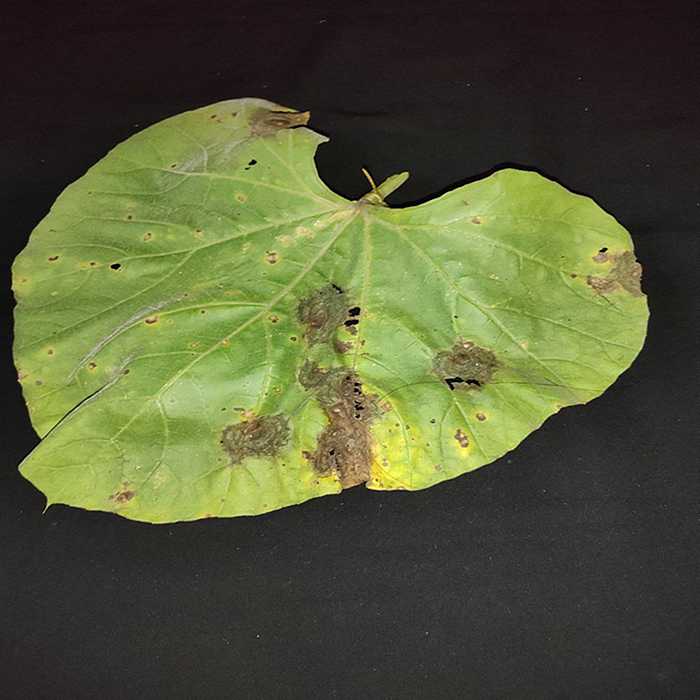
Plant: Bottle gourd
Label: Downey mildew